Thrombospondin

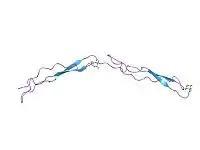
Thrombospondin-1

Thrombospondins (TSPs) are a family of secreted glycoproteins with antiangiogenic functions. Due to their dynamic role within the extracellular matrix they are considered matricellular proteins. The first member of the family, thrombospondin 1 (THBS1), was discovered in 1971 by Nancy L. Baenziger.